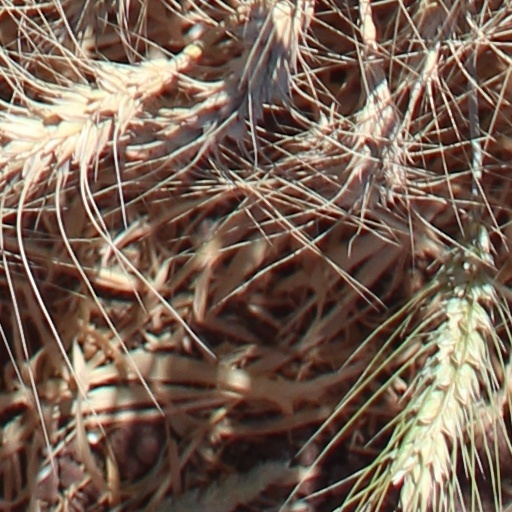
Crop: wheat